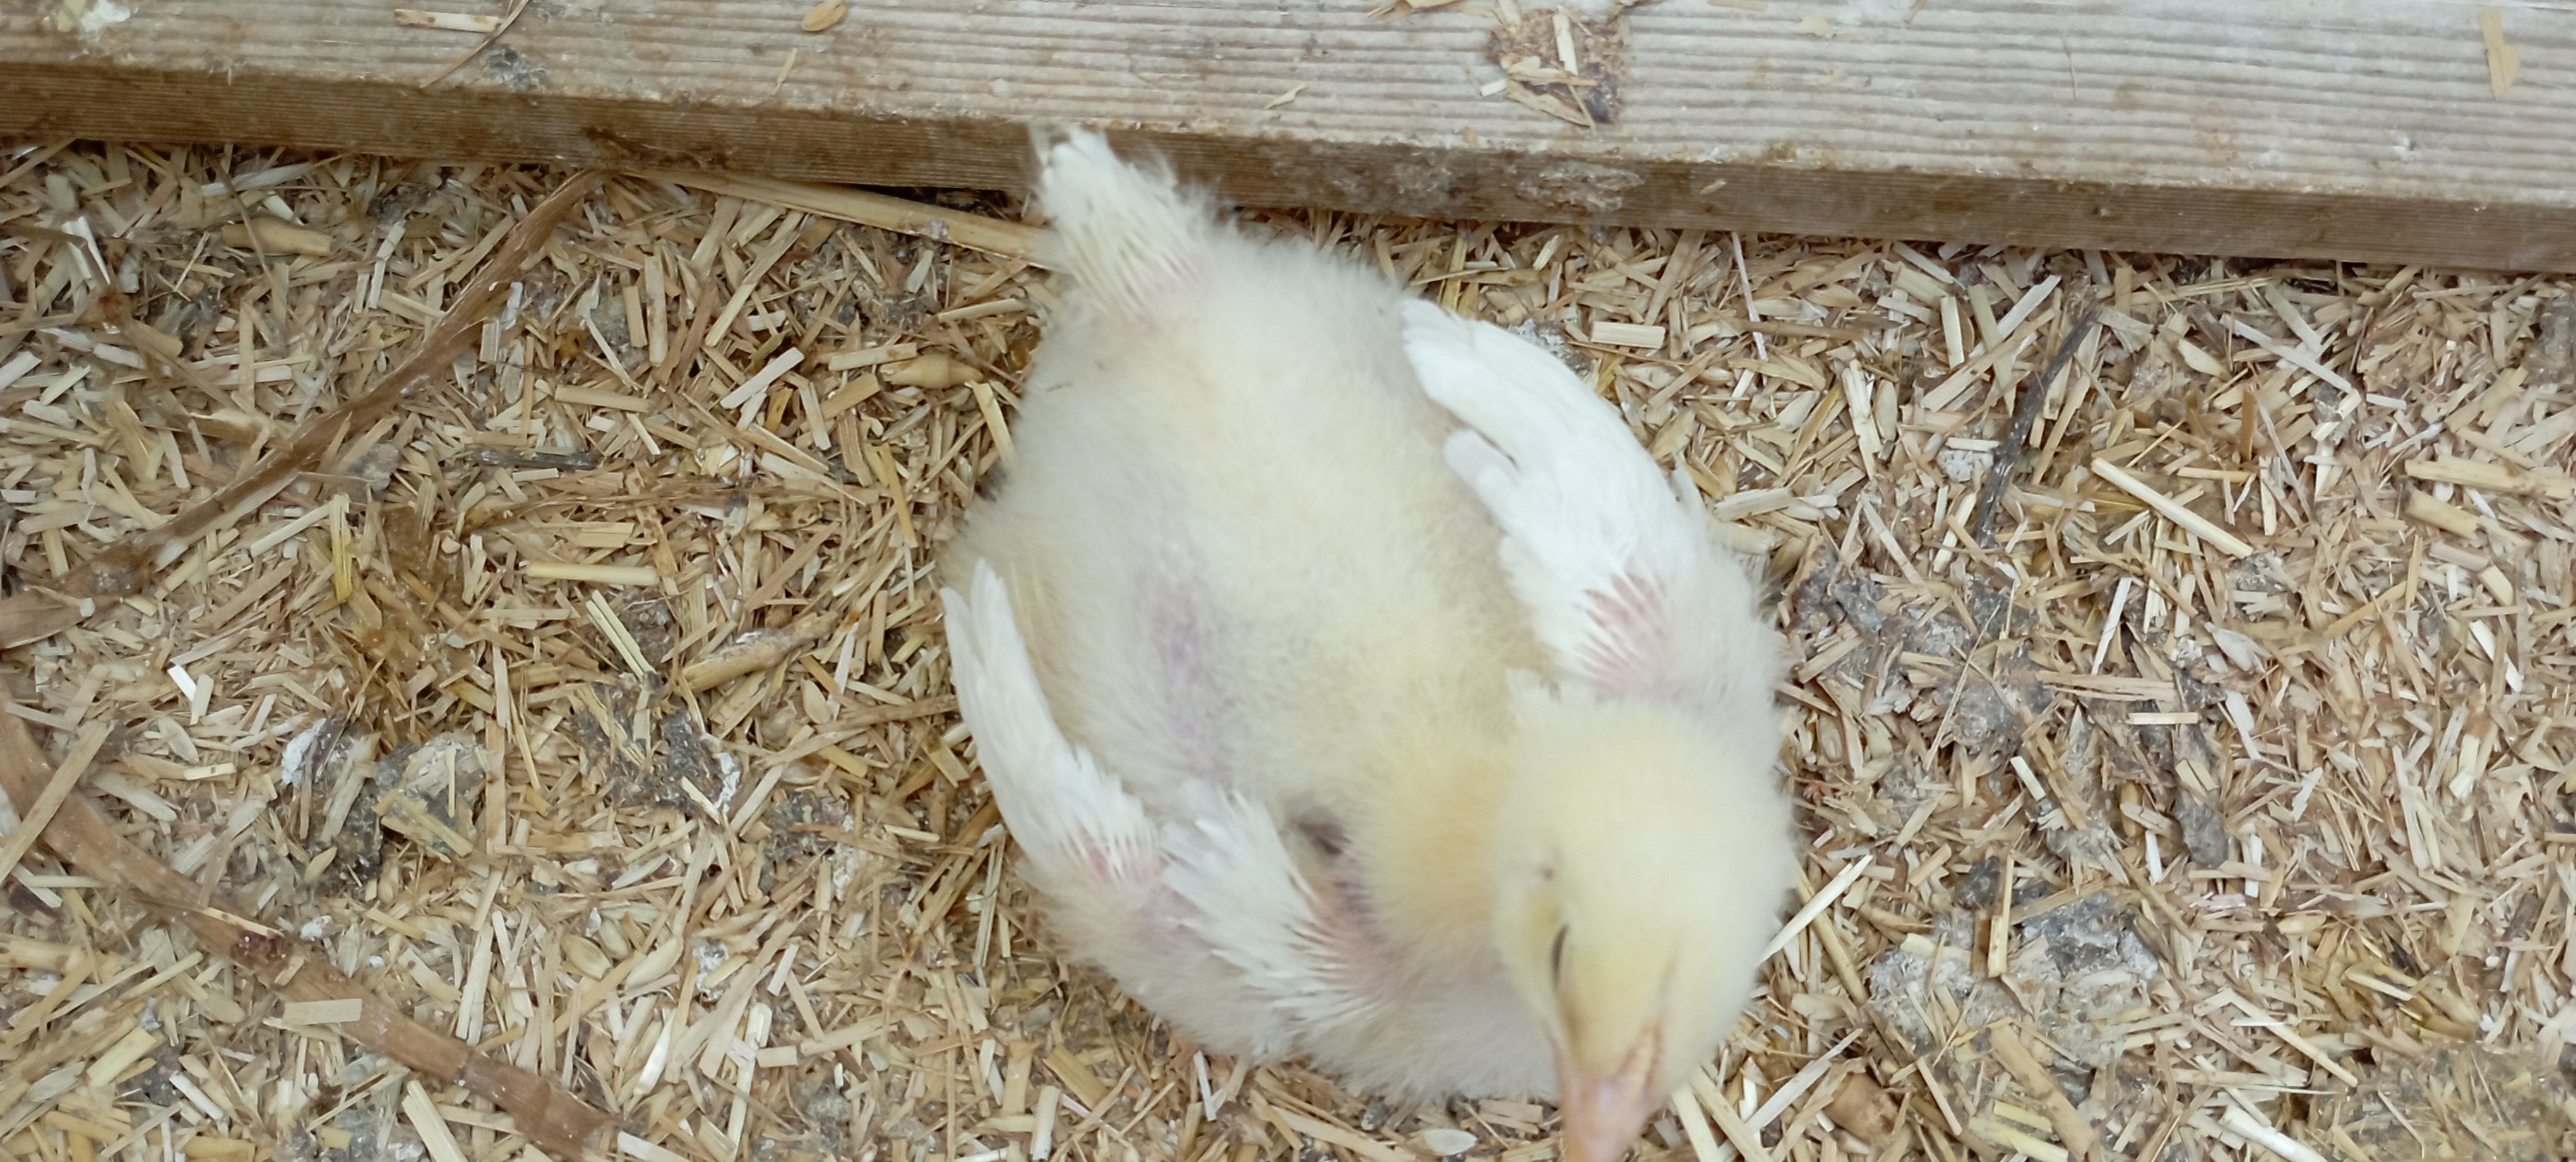
Weight: 358 g